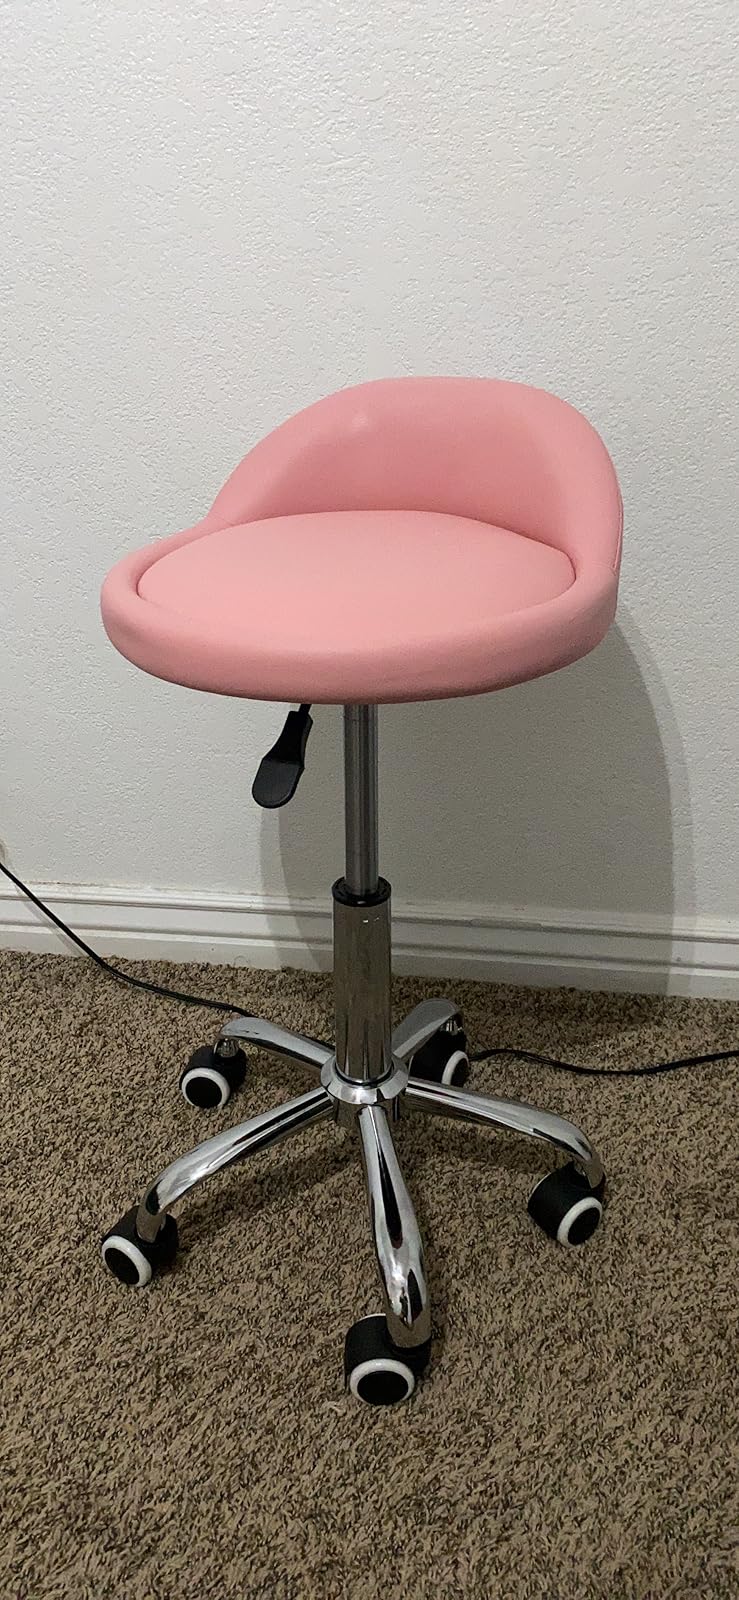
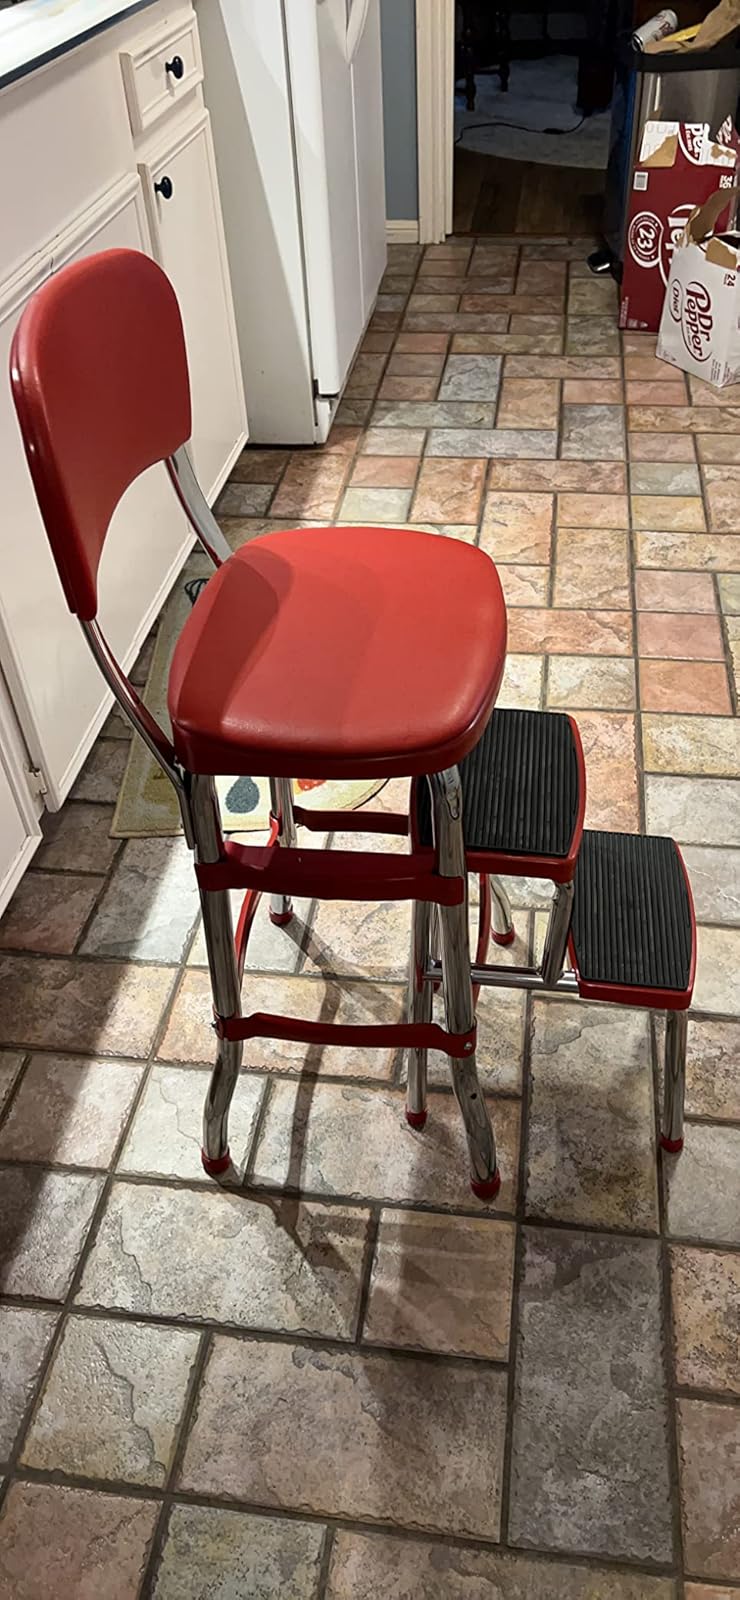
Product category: items_chair
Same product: no